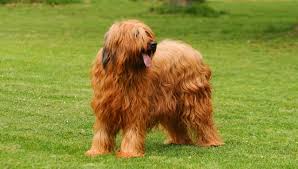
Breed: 230-n000041-briard